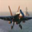
Label: airplane